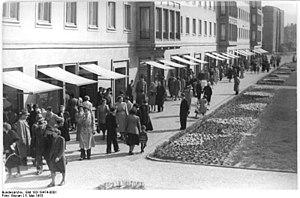
La Handelsorganisation était une entreprise d'État de commerce de détail en République démocratique allemande.